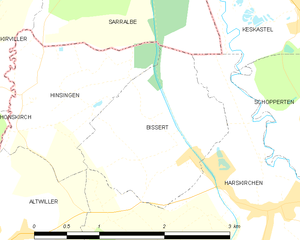
Carte des communes françaises